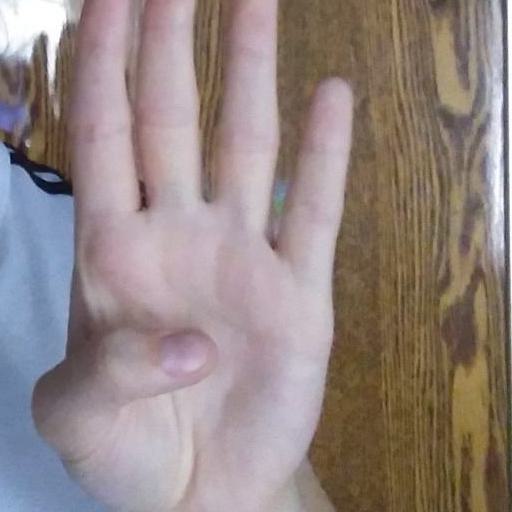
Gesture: four